A Nice Day for a Posh Wedding

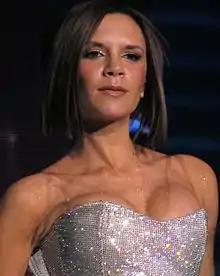
A close-up of a woman with short brown hair and a strapless glittery bustier

Beckham's inclusion was widely praised by television critics. Matos praised the decision to use Beckham as a running gag rather than as a serious character. Dorothy Snarker of AfterEllen.com wrote that Beckham's dynamic with Wilhelmina was "destined to become a classic", but she criticized Beckham's acting. "TV Guide" Aimee Deeken singled out Beckham's advertisement for an energy drink during a wedding-related press interview as her favorite part of the episode. The guest role was also praised in retrospective reviews. In a 2008 "Entertainment Weekly" article, Tanner Stransky cited Beckham as one of the better celebrity appearances in the series. In a 2017 listicle for "Digital Spy", Sam Ashurst considered her to be one of the eleven best cameo appearances in television. He described Beckham's role as a caricature of herself that is perfect for the show's story and tone, though he was uncertain about her acting abilities.